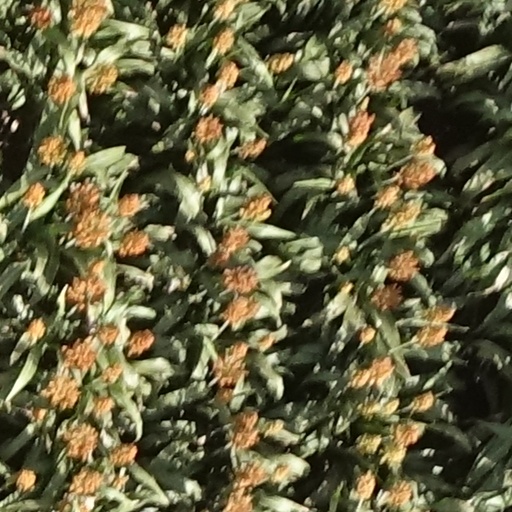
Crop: sorghum